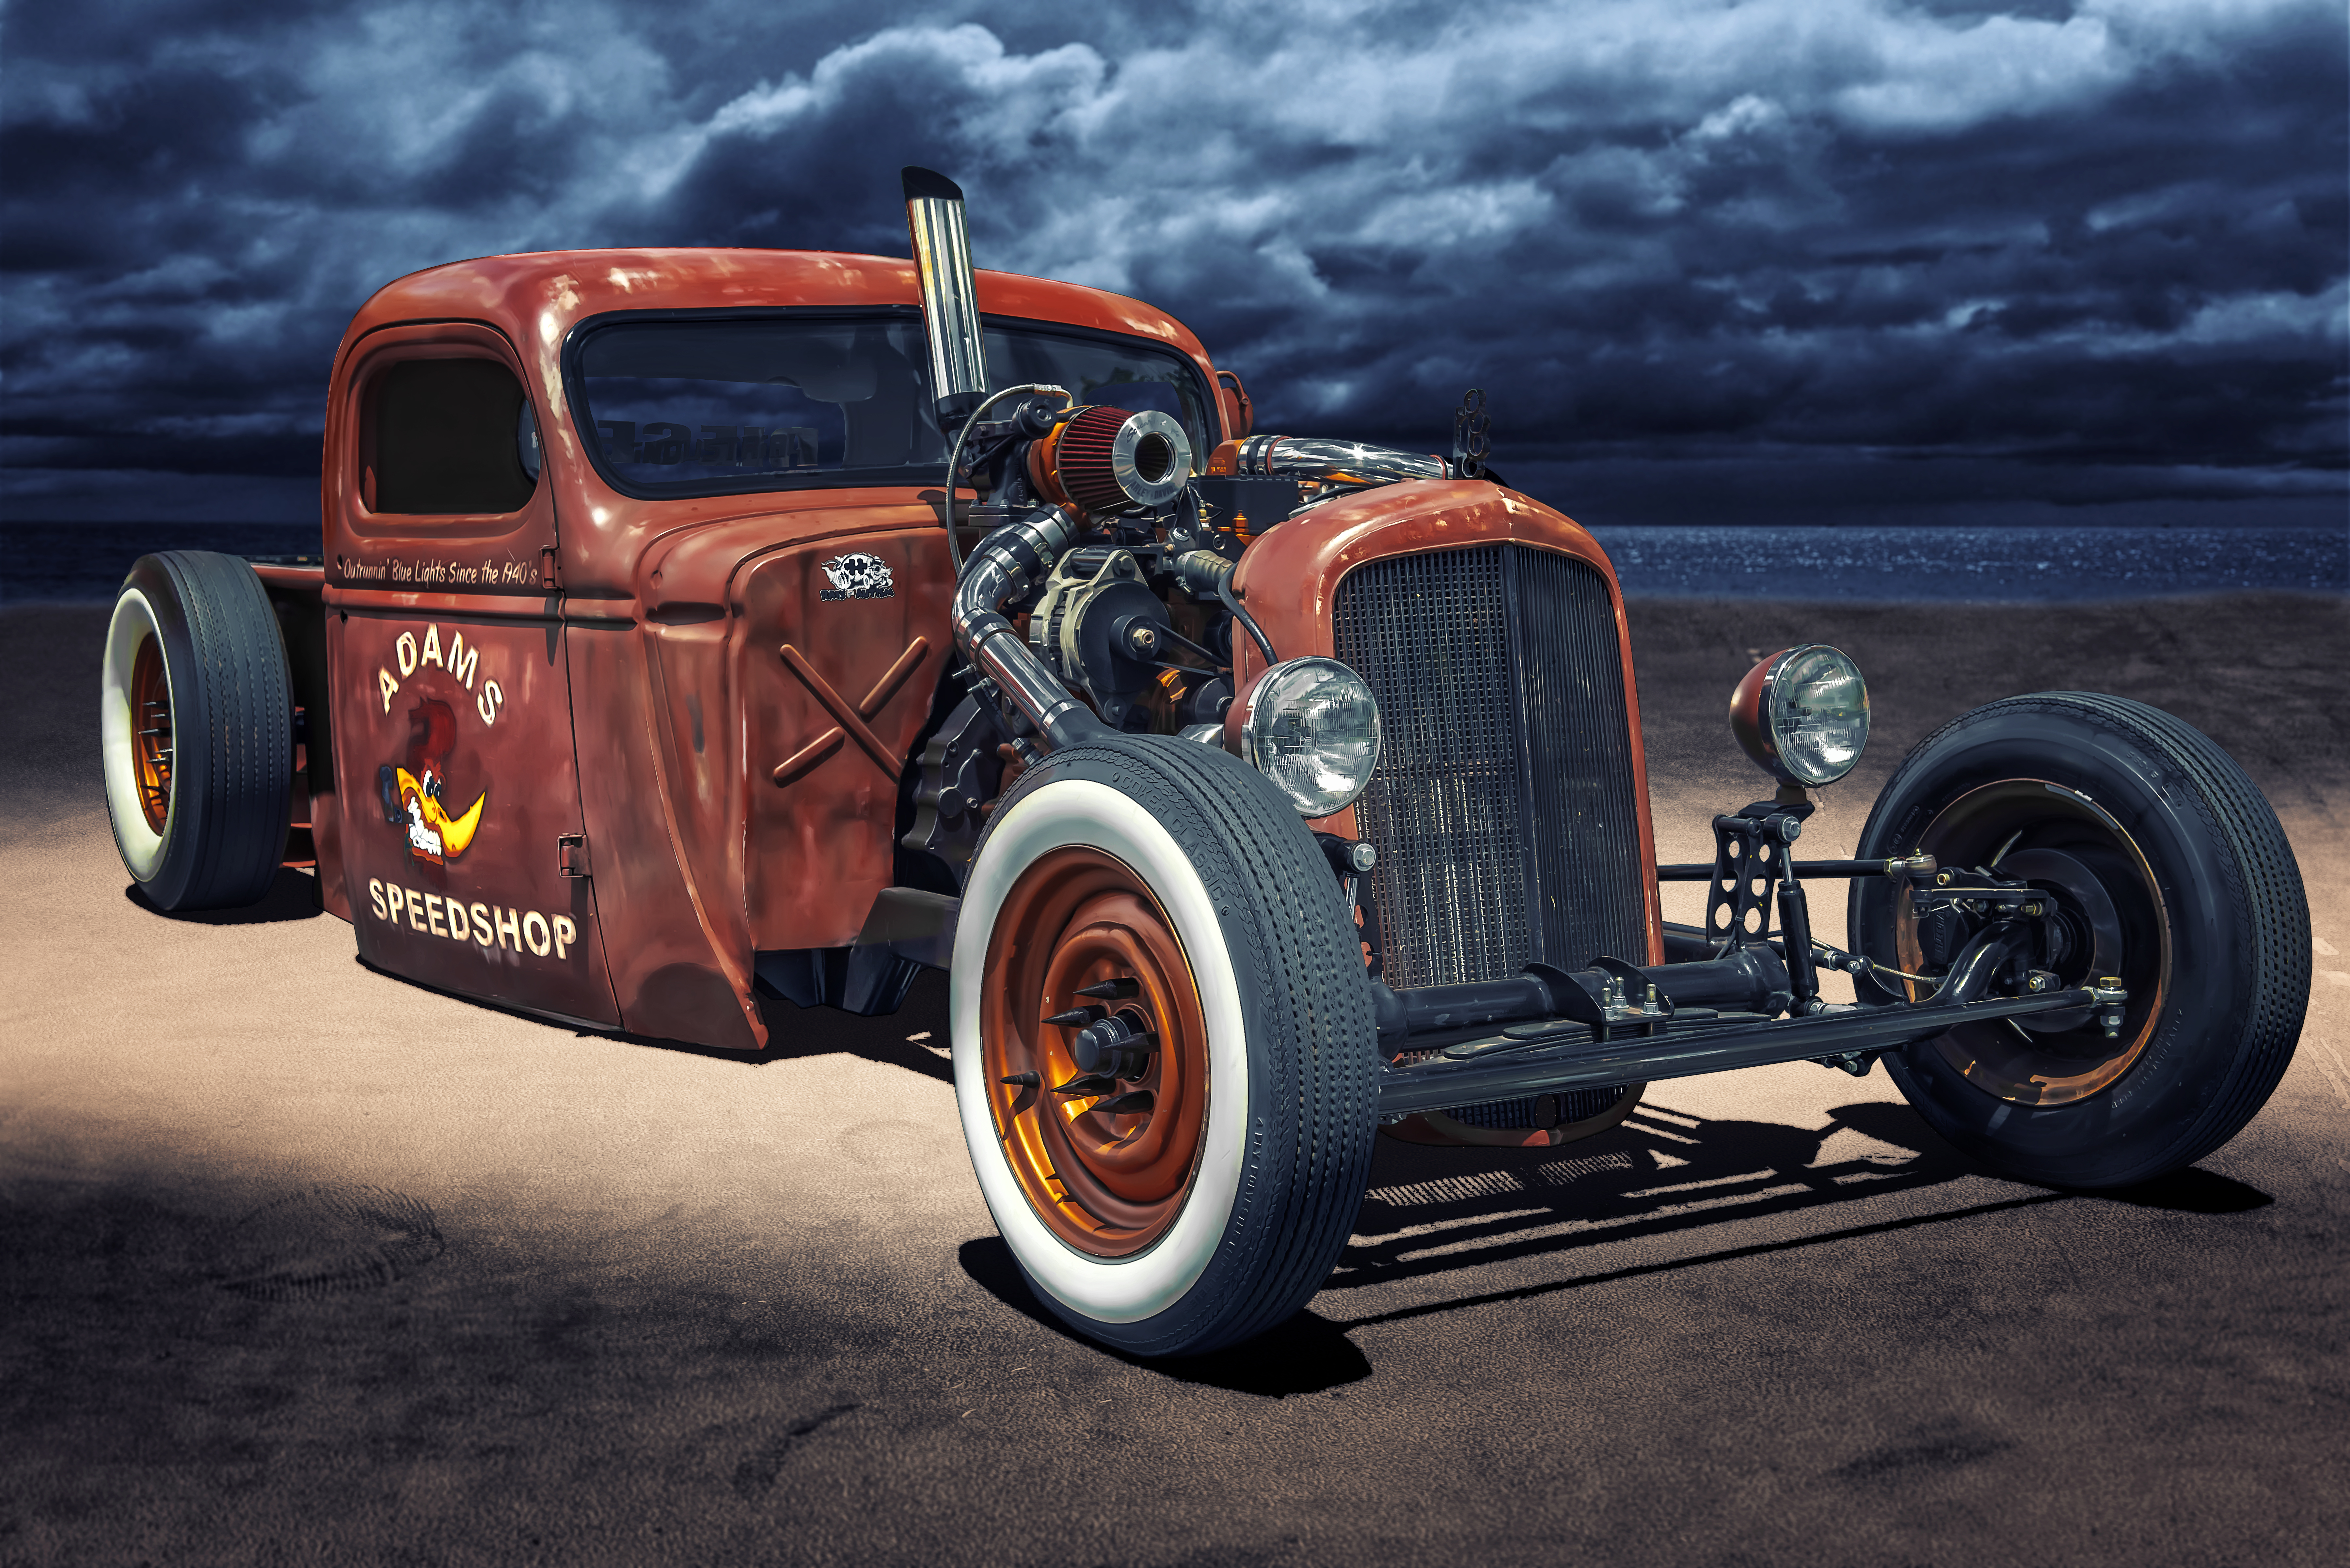
Adams Speedshop, American Muscle Car, anderson, Anderson County, Anderson County SC, Anderson County South Carolina, Auto Enthusiasts, automobile, automotive photography, Automotive Portrait, Big Tires, car, car engine, Car Meet, car photo, car photography, Car Portrait, Car Portraiture, car show, Classic Vehicle, coche, custom, custom car, Custom Culture, Custom Roadster, Custom Rod, Custom Vehicle, digital art, dof, engine, hot rod, Kustom Kulture, Kustom Vehicle, muscle car, No Fenders, Open Wheel, performance car, photoshop, Photoshop Composite, Photoshop Lens Blur, rat rod, rust, rusty, Rusty Vehicle, sc, SC Car Show, south carolina, South Carolina Car Show, Topaz BuzSim Effect, Topaz Filter, Topaz Simplify, Topaz Software, united states, upstate, Upstate South Carolina, usa, v8, vehicle, vendimia, vintage look, voiture, World Cars, motor vehicle, automotive design, automotive wheel system, wheel, automotive tire, tire, vintage car, automotive exterior